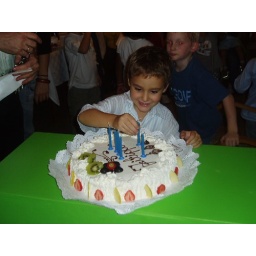
Filippo putting the candles in his Birthday cake